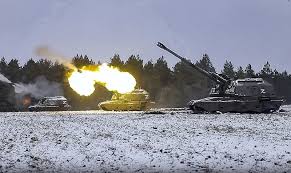
Label: Self Propelled Artillery